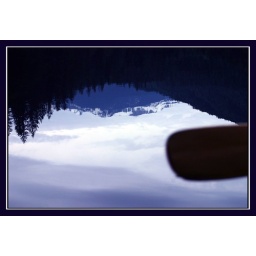
Canoeing in a mirror lake